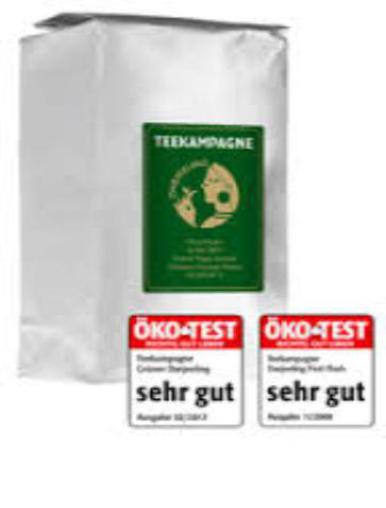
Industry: Food